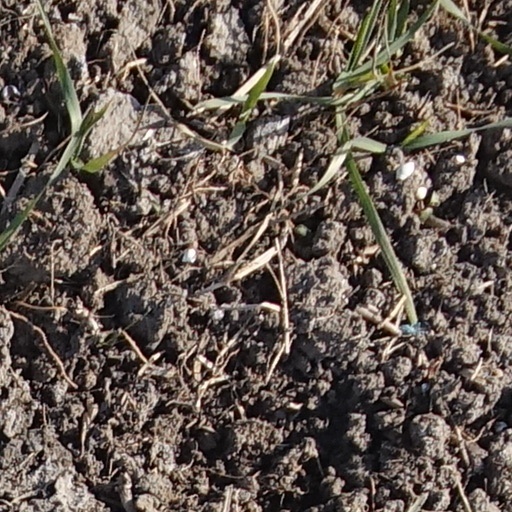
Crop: wheat